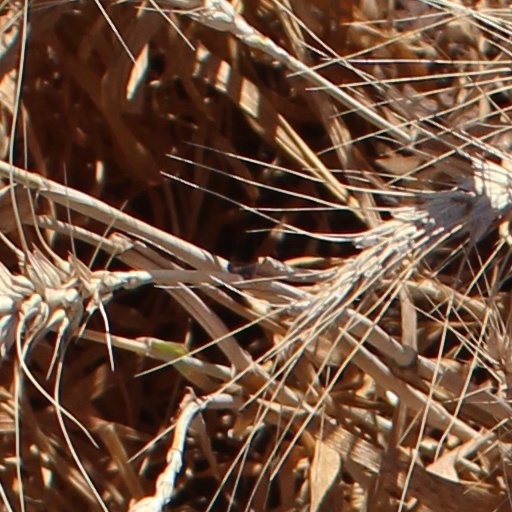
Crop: wheat